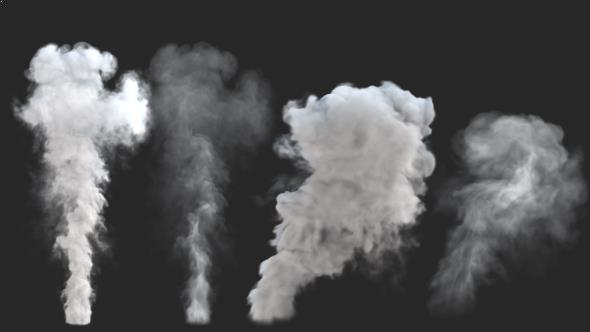
Fire: no
Smoke: yes